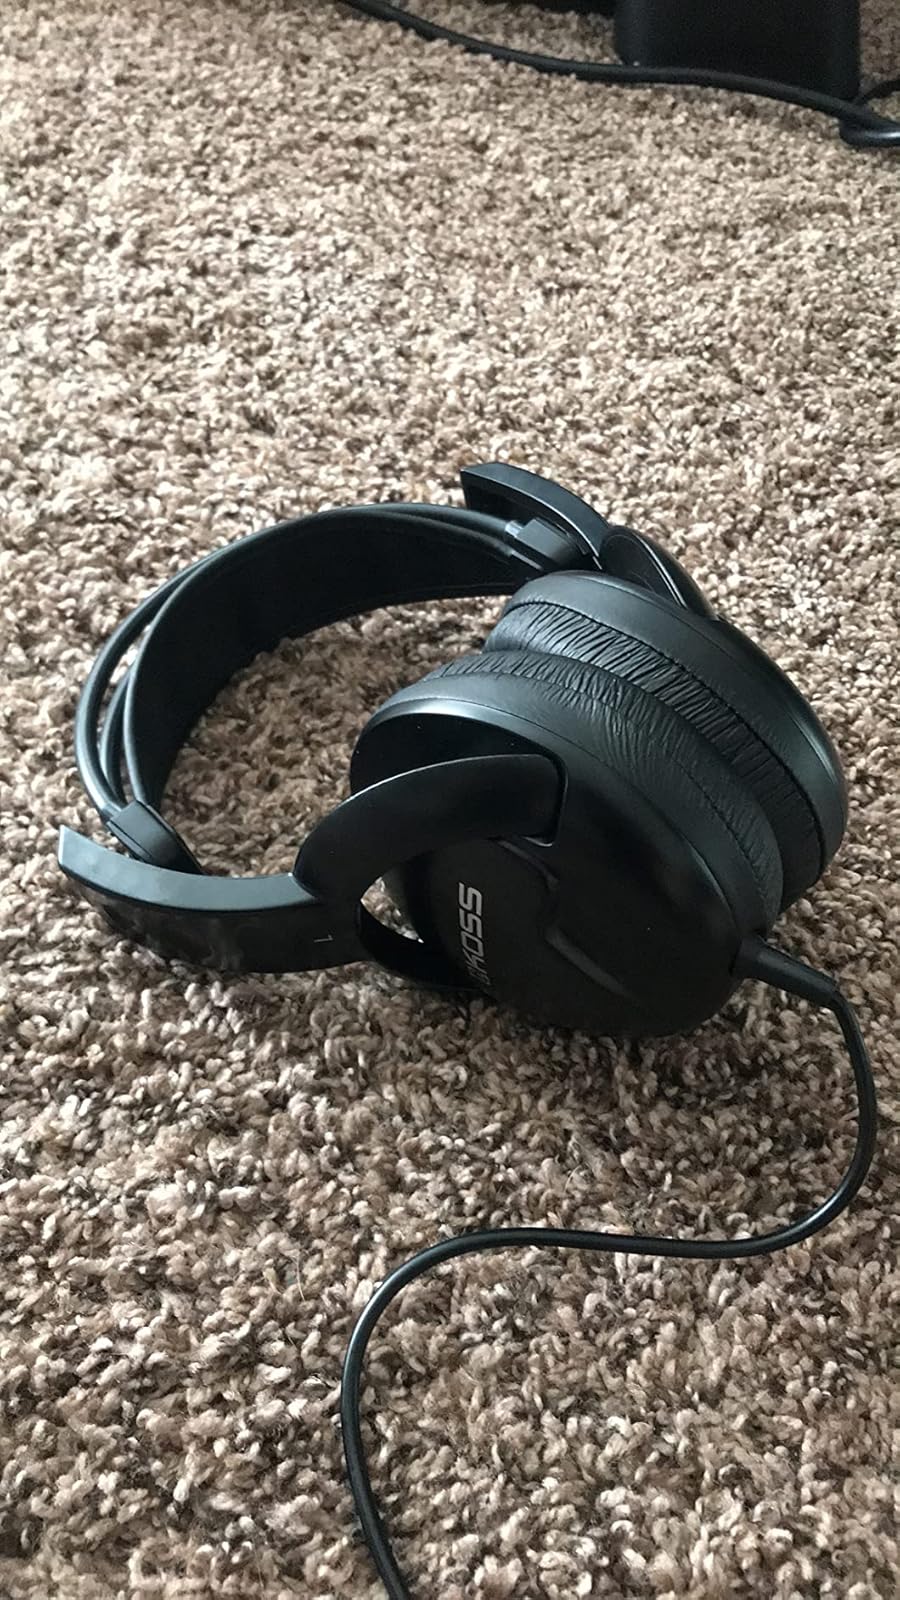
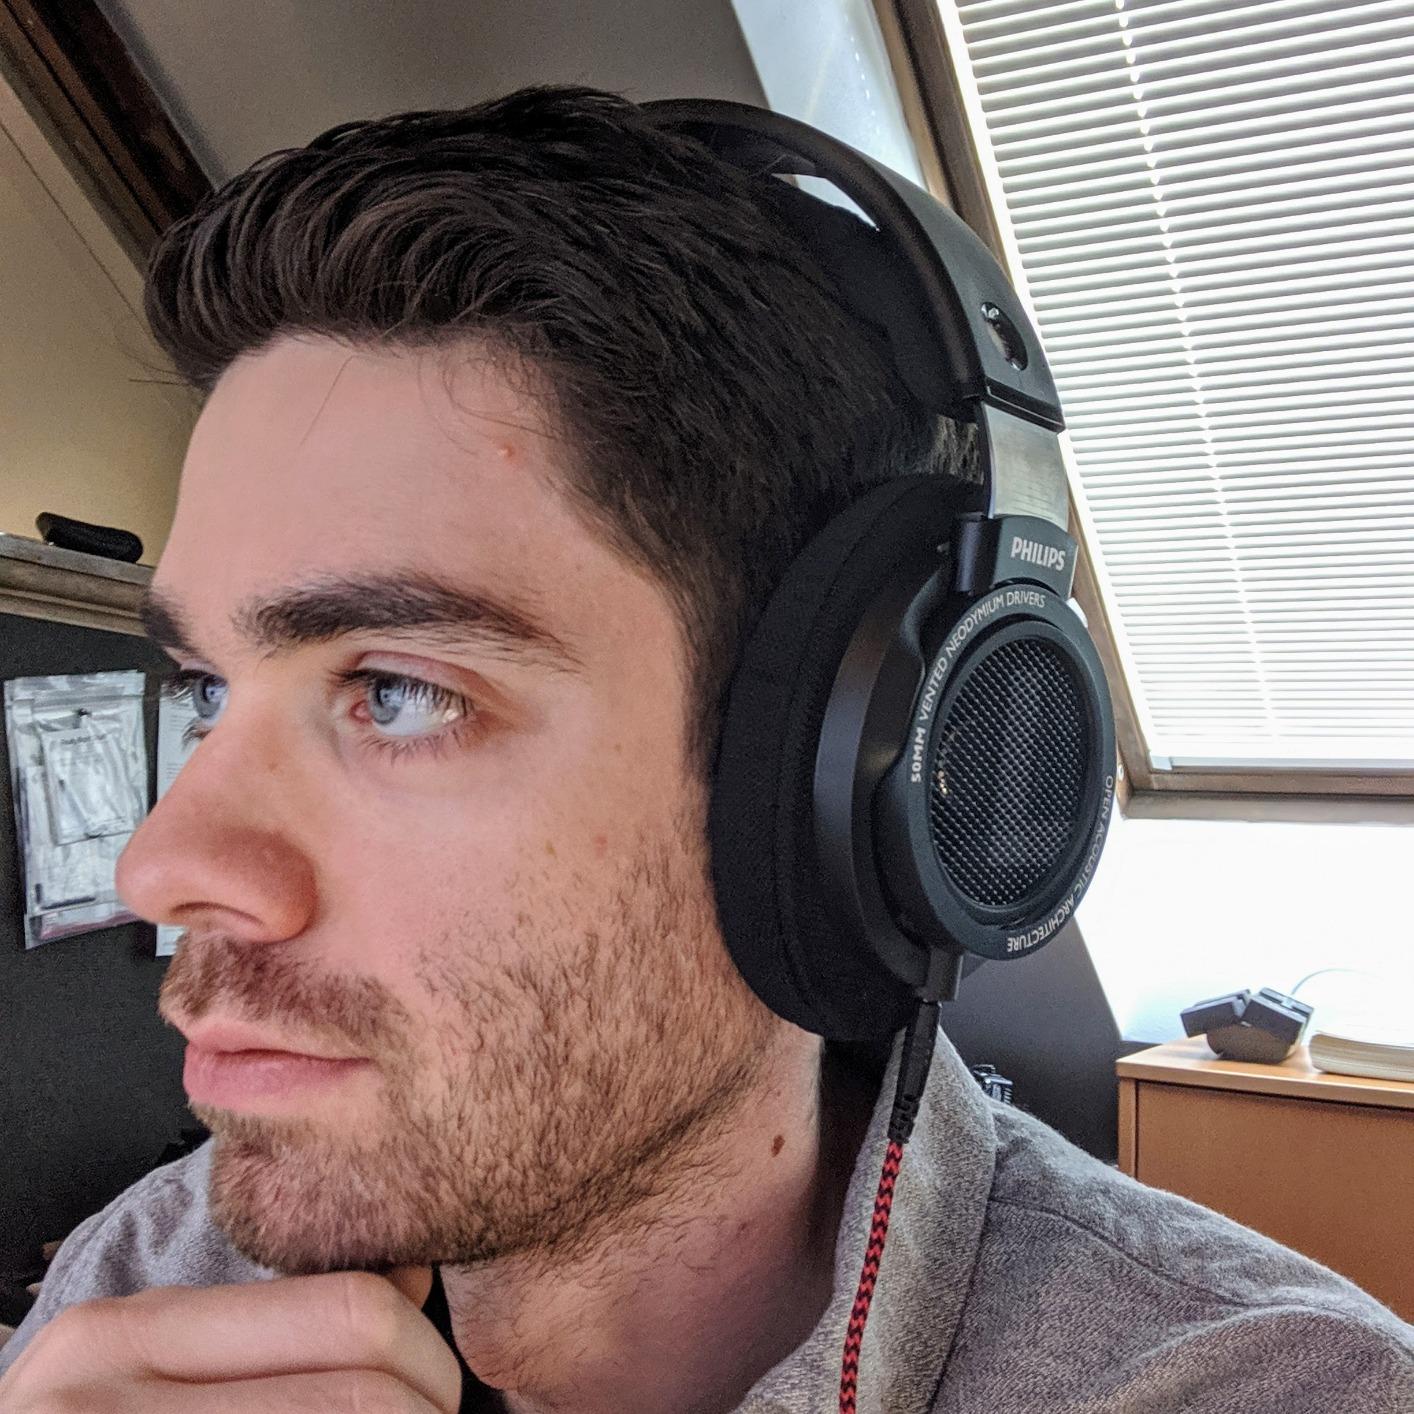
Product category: headphones
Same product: no